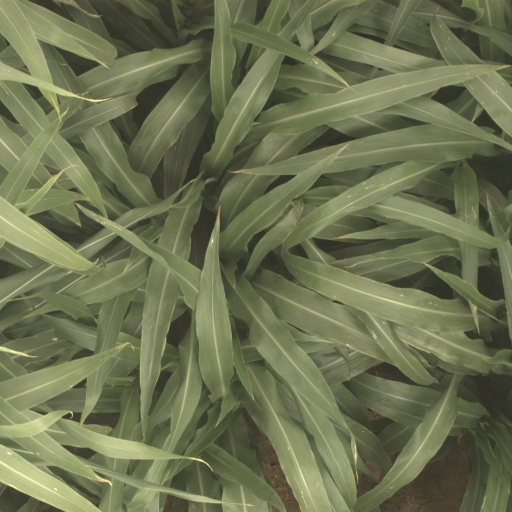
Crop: sorghum